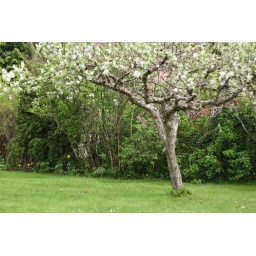
there are 2 apple trees in the back